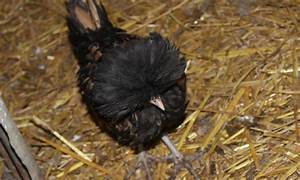
Label: gallina